2024 Central League Climax Series

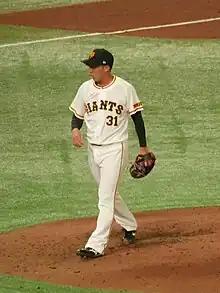
Yuji Akahoshi threw a wild pitch in Game 3 that allowed DeNA to score the game-winning run.

Katsuki Azuma was the Game 1 starting pitcher for DeNA, while Hiroto Saiki started for Hanshin. The BayStars loaded the bases against Saiki with only one out in the third inning and Masayuki Kuwahara drove in a run with an infield ground ball to give them a 1–0 lead. Azuma reached base on a single down the left field line in the top of the fourth inning, however he hurt his left hamstring while running the bases and was removed from the game after pitching through the bottom of the inning. The injury ensured that he would not be available to play for the entirety of the final stage. Hanshin's Saiki left the game after the fifth inning after giving up seven hits and one run. Relief pitcher Takuma Kirishiki was brought in to replace him and pitched a scoreless sixth inning. The next inning, he recorded one out before giving up two consecutive hits and was replaced by Daichi Ishii. With runners on first and third bases, Ishii allowed Tyler Austin to double and drive in both DeNA runners, widening the BayStars' lead to 3–0.